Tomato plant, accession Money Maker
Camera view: bottom (45 deg); turntable rotation: 210 degrees
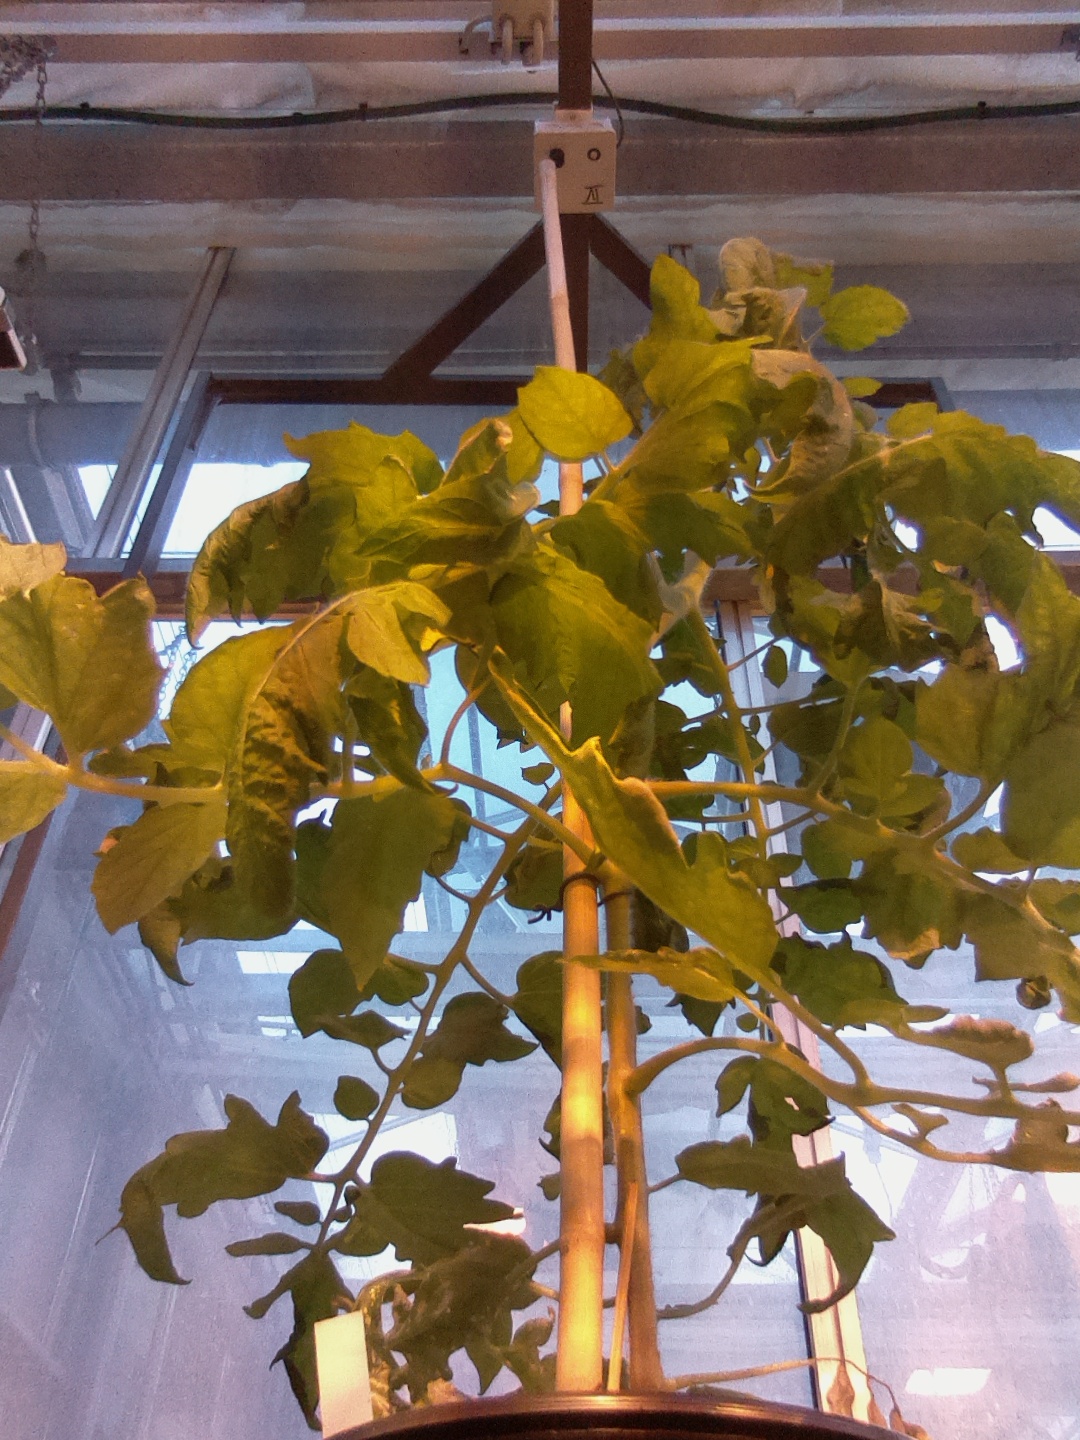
BBCH growth stage 68: Full flowering, 80%-90% of flowers open, more petals falling